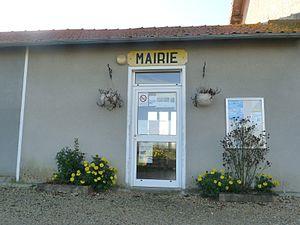
Mairie de Bran, Charente-Maritime, France
Bran est une commune du Sud-Ouest de la France située dans le département de la Charente-Maritime.